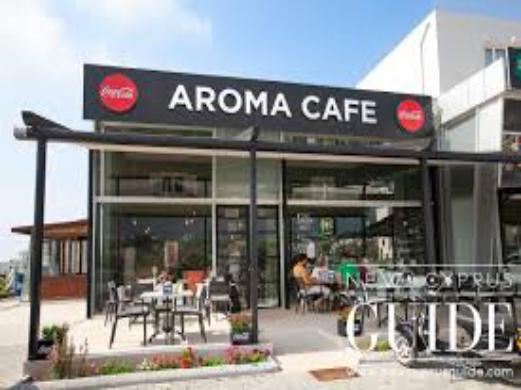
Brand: Aroma Cafe
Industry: Food